Australia–Poland relations

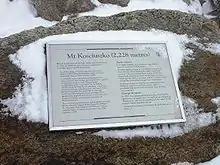
Plaque commemorating the name of Mount Kosciuszko, Australia's highest peak, after Polish Freedom Fighter Tadeusz Kościuszko.

The first Polish citizens to arrive to Australia was in December 1696. The 10 Polish citizens sailed with Dutch explorer Willem de Vlamingh during his exploration of Western Australia. The first known Pole to settle in Australia was Joseph Potaski who arrived to Hobart, Tasmania as a convict, along with his family, in 1803. For the next 40 years, dozens of Polish migrants arrived and settled in Australia.